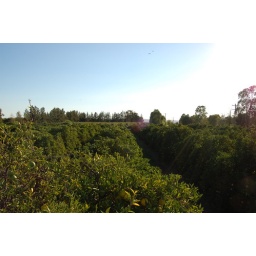
Morning view of orange trees and plum trees in background,Barry&Lynne's,Leeton,NSW,Australia